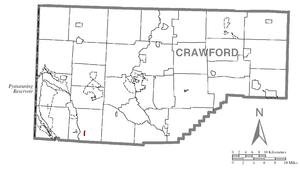
Atlantic est une census-designated place située dans le comté de Crawford en Pennsylvanie.